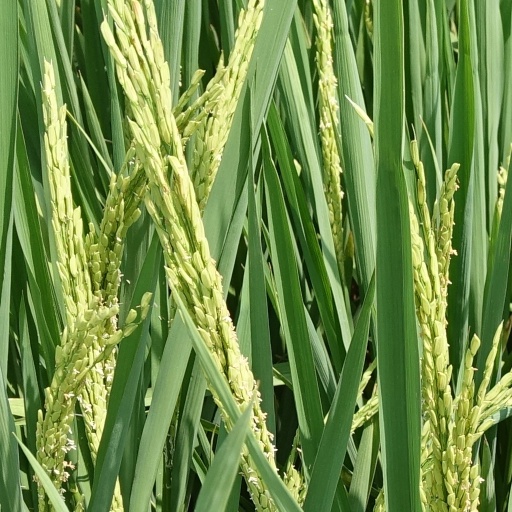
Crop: rice